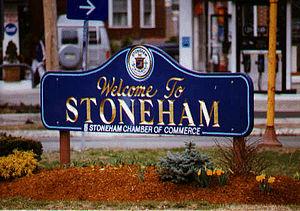
Stoneham est une ville du comté de Middlesex, Massachusetts, États-Unis d'Amérique. La population a été estimée à 22 219 habitants lors du recensement de l'an 2000.